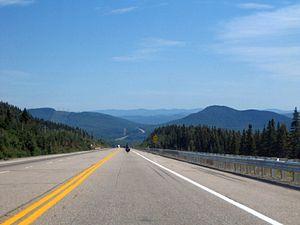
Vue du bouclier canadien dans Charlevoix en conduisant sur la route québécoise 138.
Charlevoix est une sous-région naturelle, historique et touristique de la Capitale-Nationale, au Québec. Elle est située au nord-est de la ville de Québec, sur la rive nord du fleuve Saint-Laurent, entre Petite-Rivière-Saint-François et l'embouchure du Saguenay. Son cœur est constituée de la Réserve de la biosphère de Charlevoix, lieu d'impact d'un astéroïde, événement survenu il y a environ 400 millions d'années et connu sous le nom d'astroblème de Charlevoix.